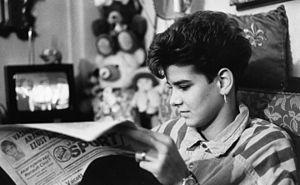
Krisztina Egerszegi, née le 16 août 1974 à Budapest, est une nageuse hongroise.